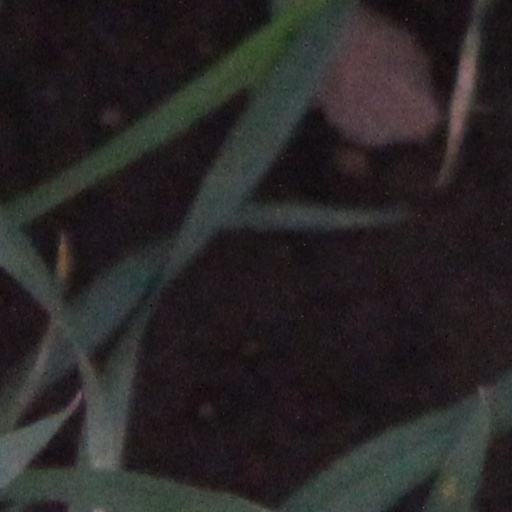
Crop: wheat